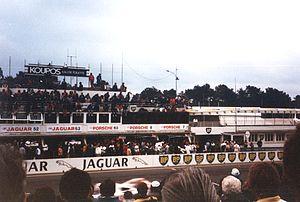
La Team Davey était une écurie de sport automobile anglaise fondée par le pilote Tim Lee-Davey ayant participé a des manches du Championnat du Japon de sport-prototypes ainsi qu'au Championnat du monde des voitures de sport et aux 24 Heures du Mans.